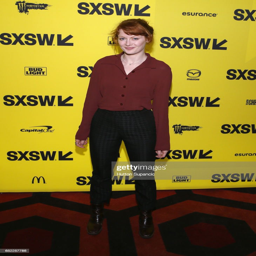
actor attends the premiere during film festival and festivals .